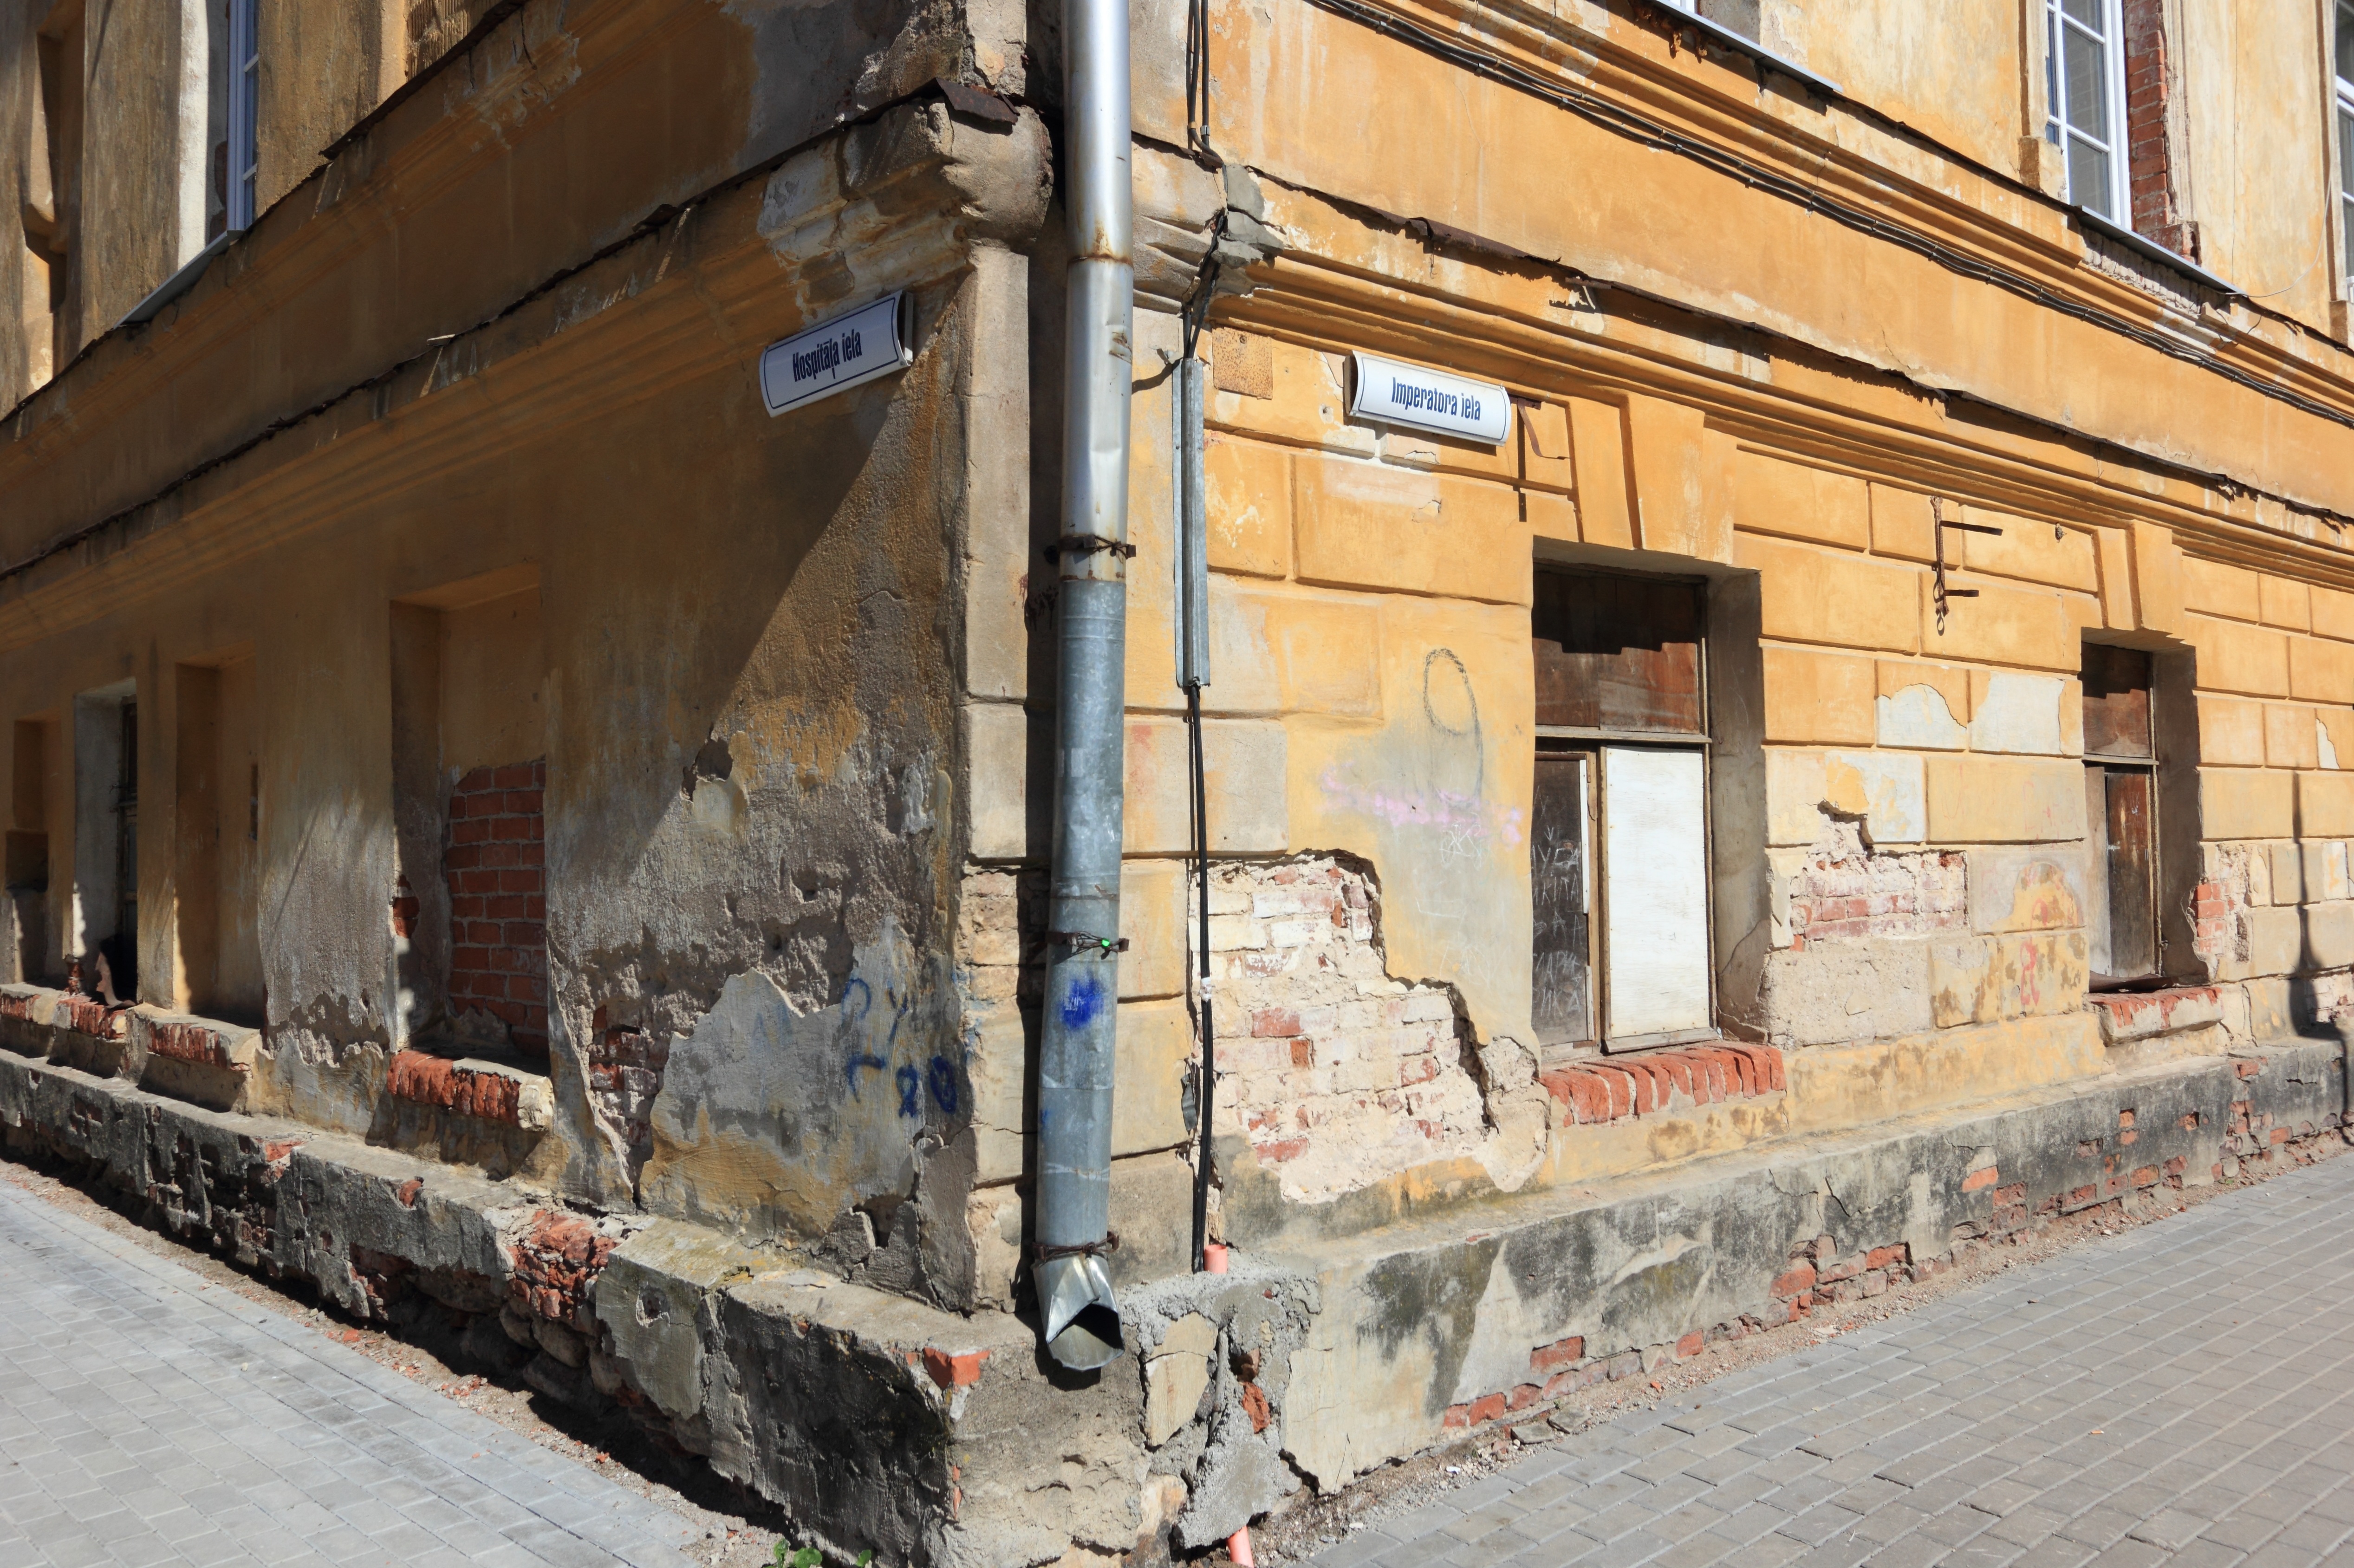
wood, road, street, house, town, alley, wall, facade, art, buildings, infrastructure, fort, latvia, urban area, ancient history, daugavpils